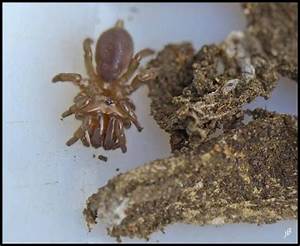
Label: spider